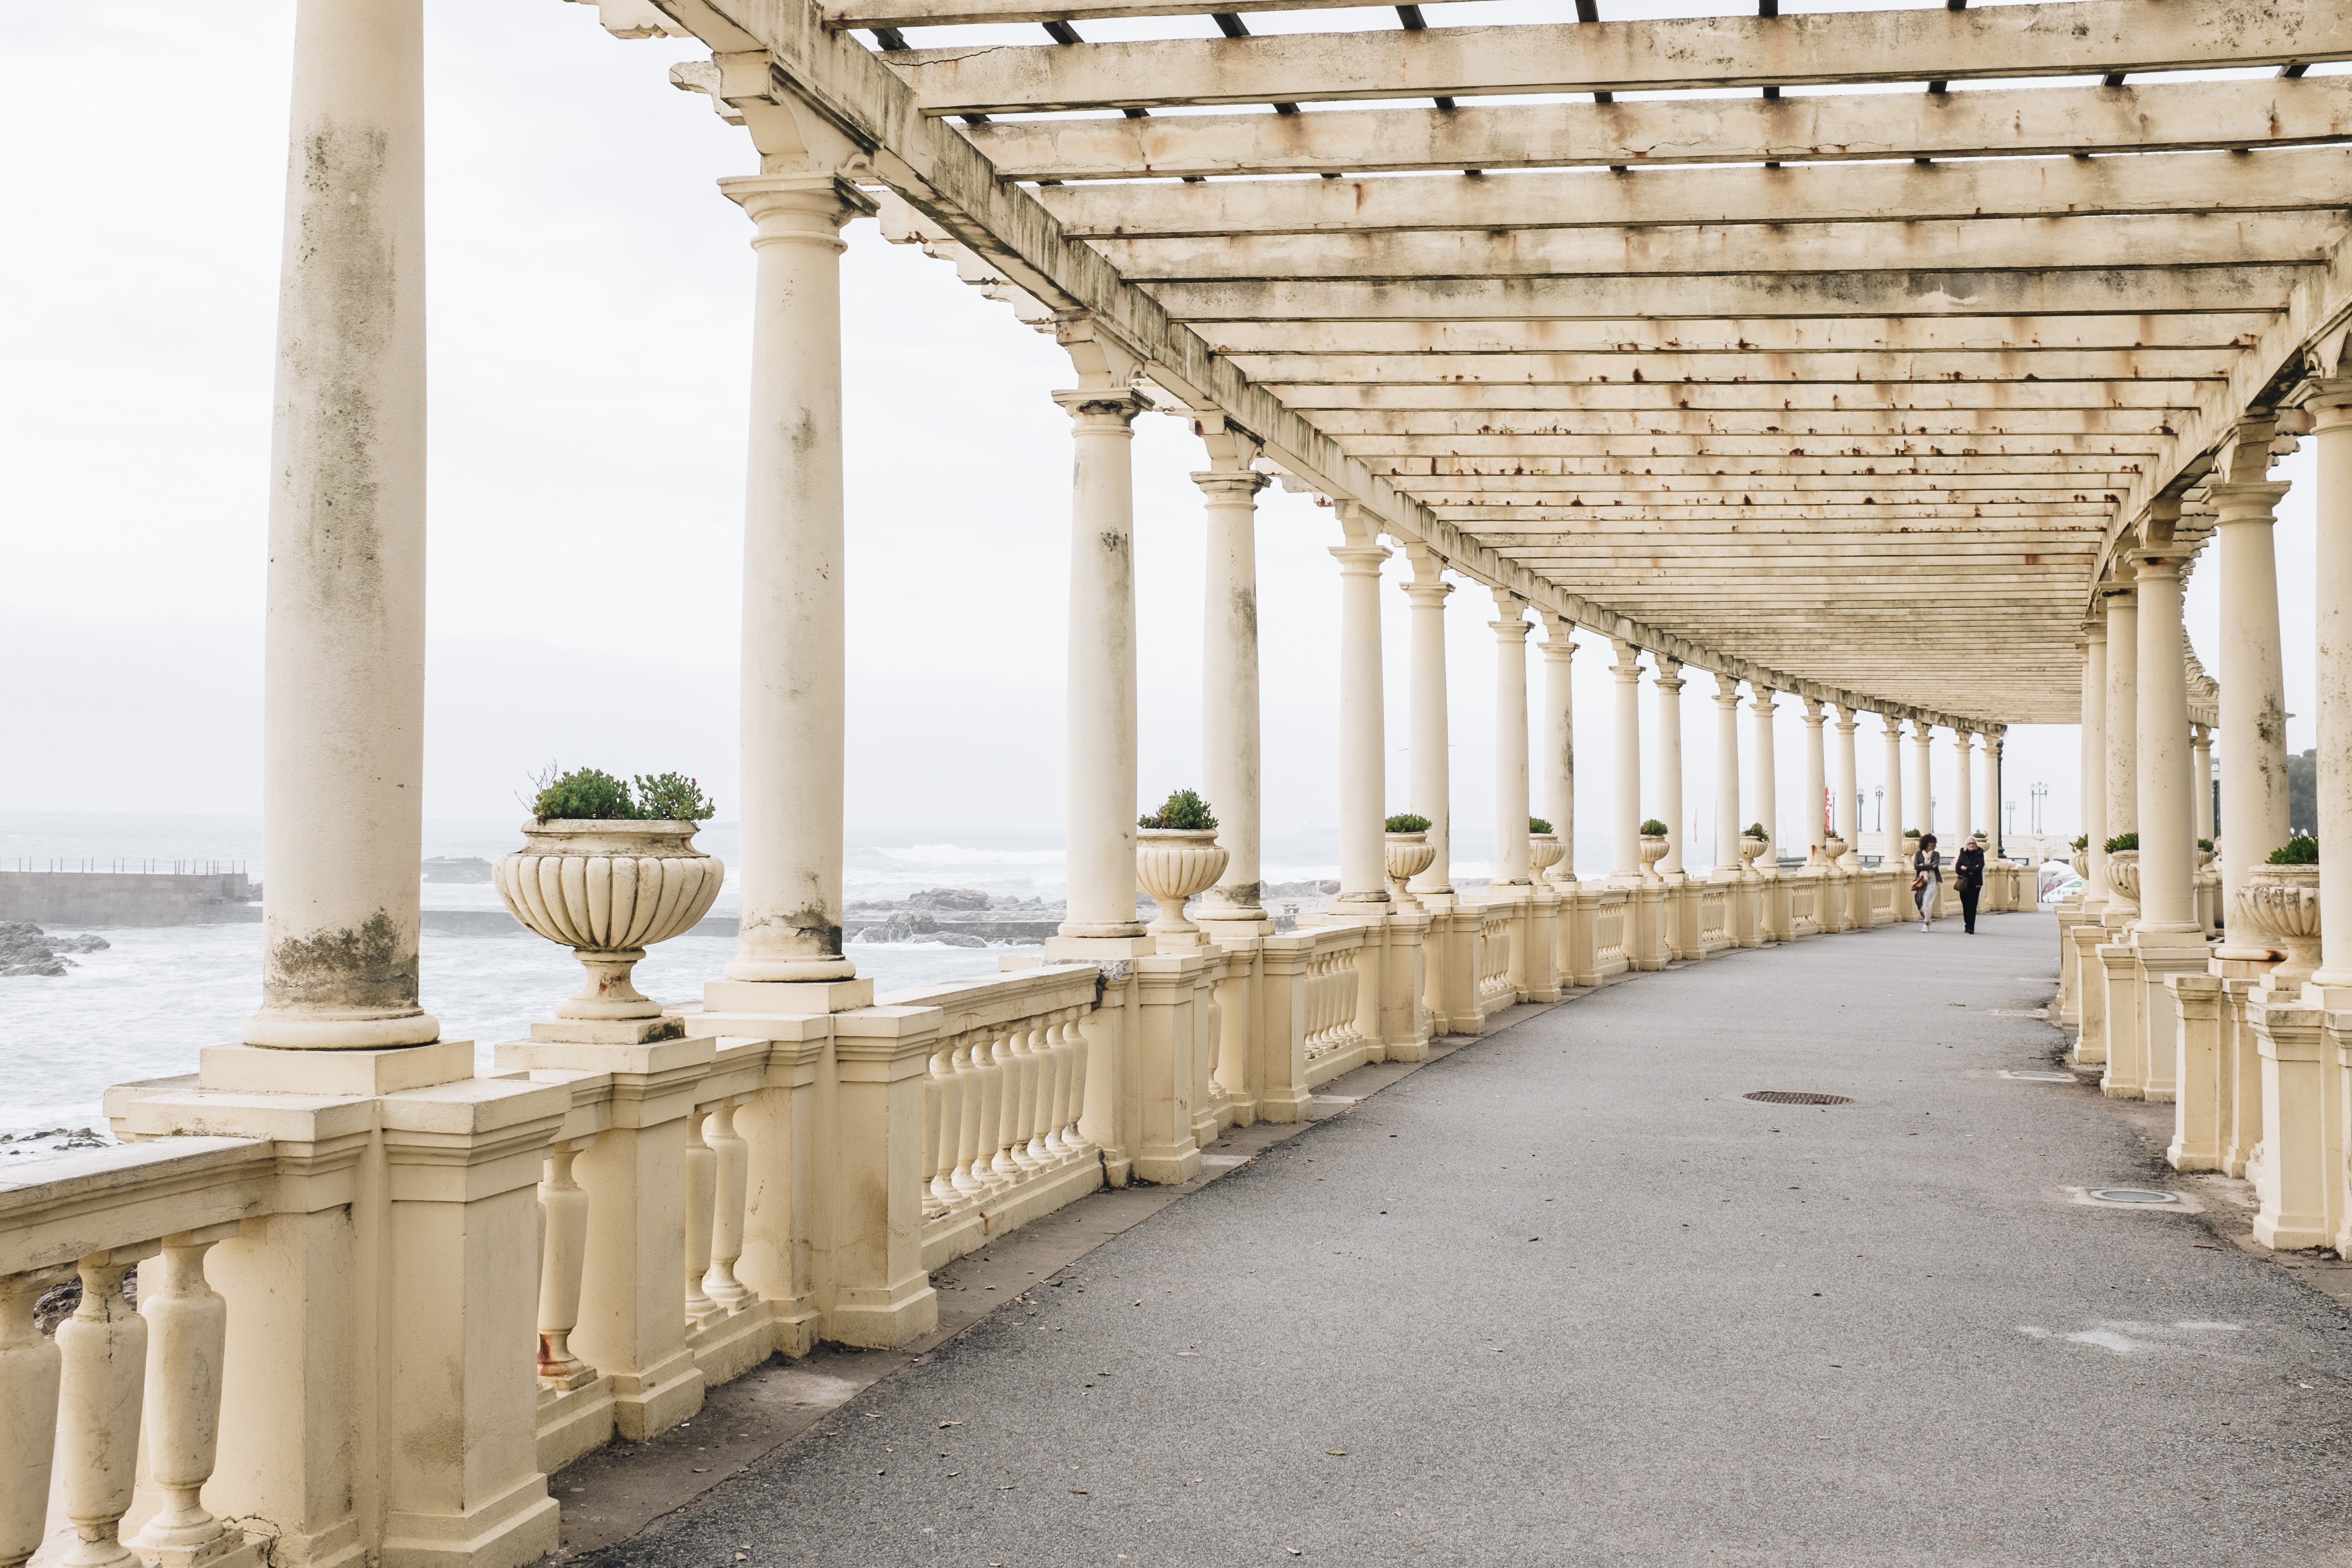
column, aisle, building, architecture, furniture, table, walkway, arch, classical architecture, ceiling, chair, arcade